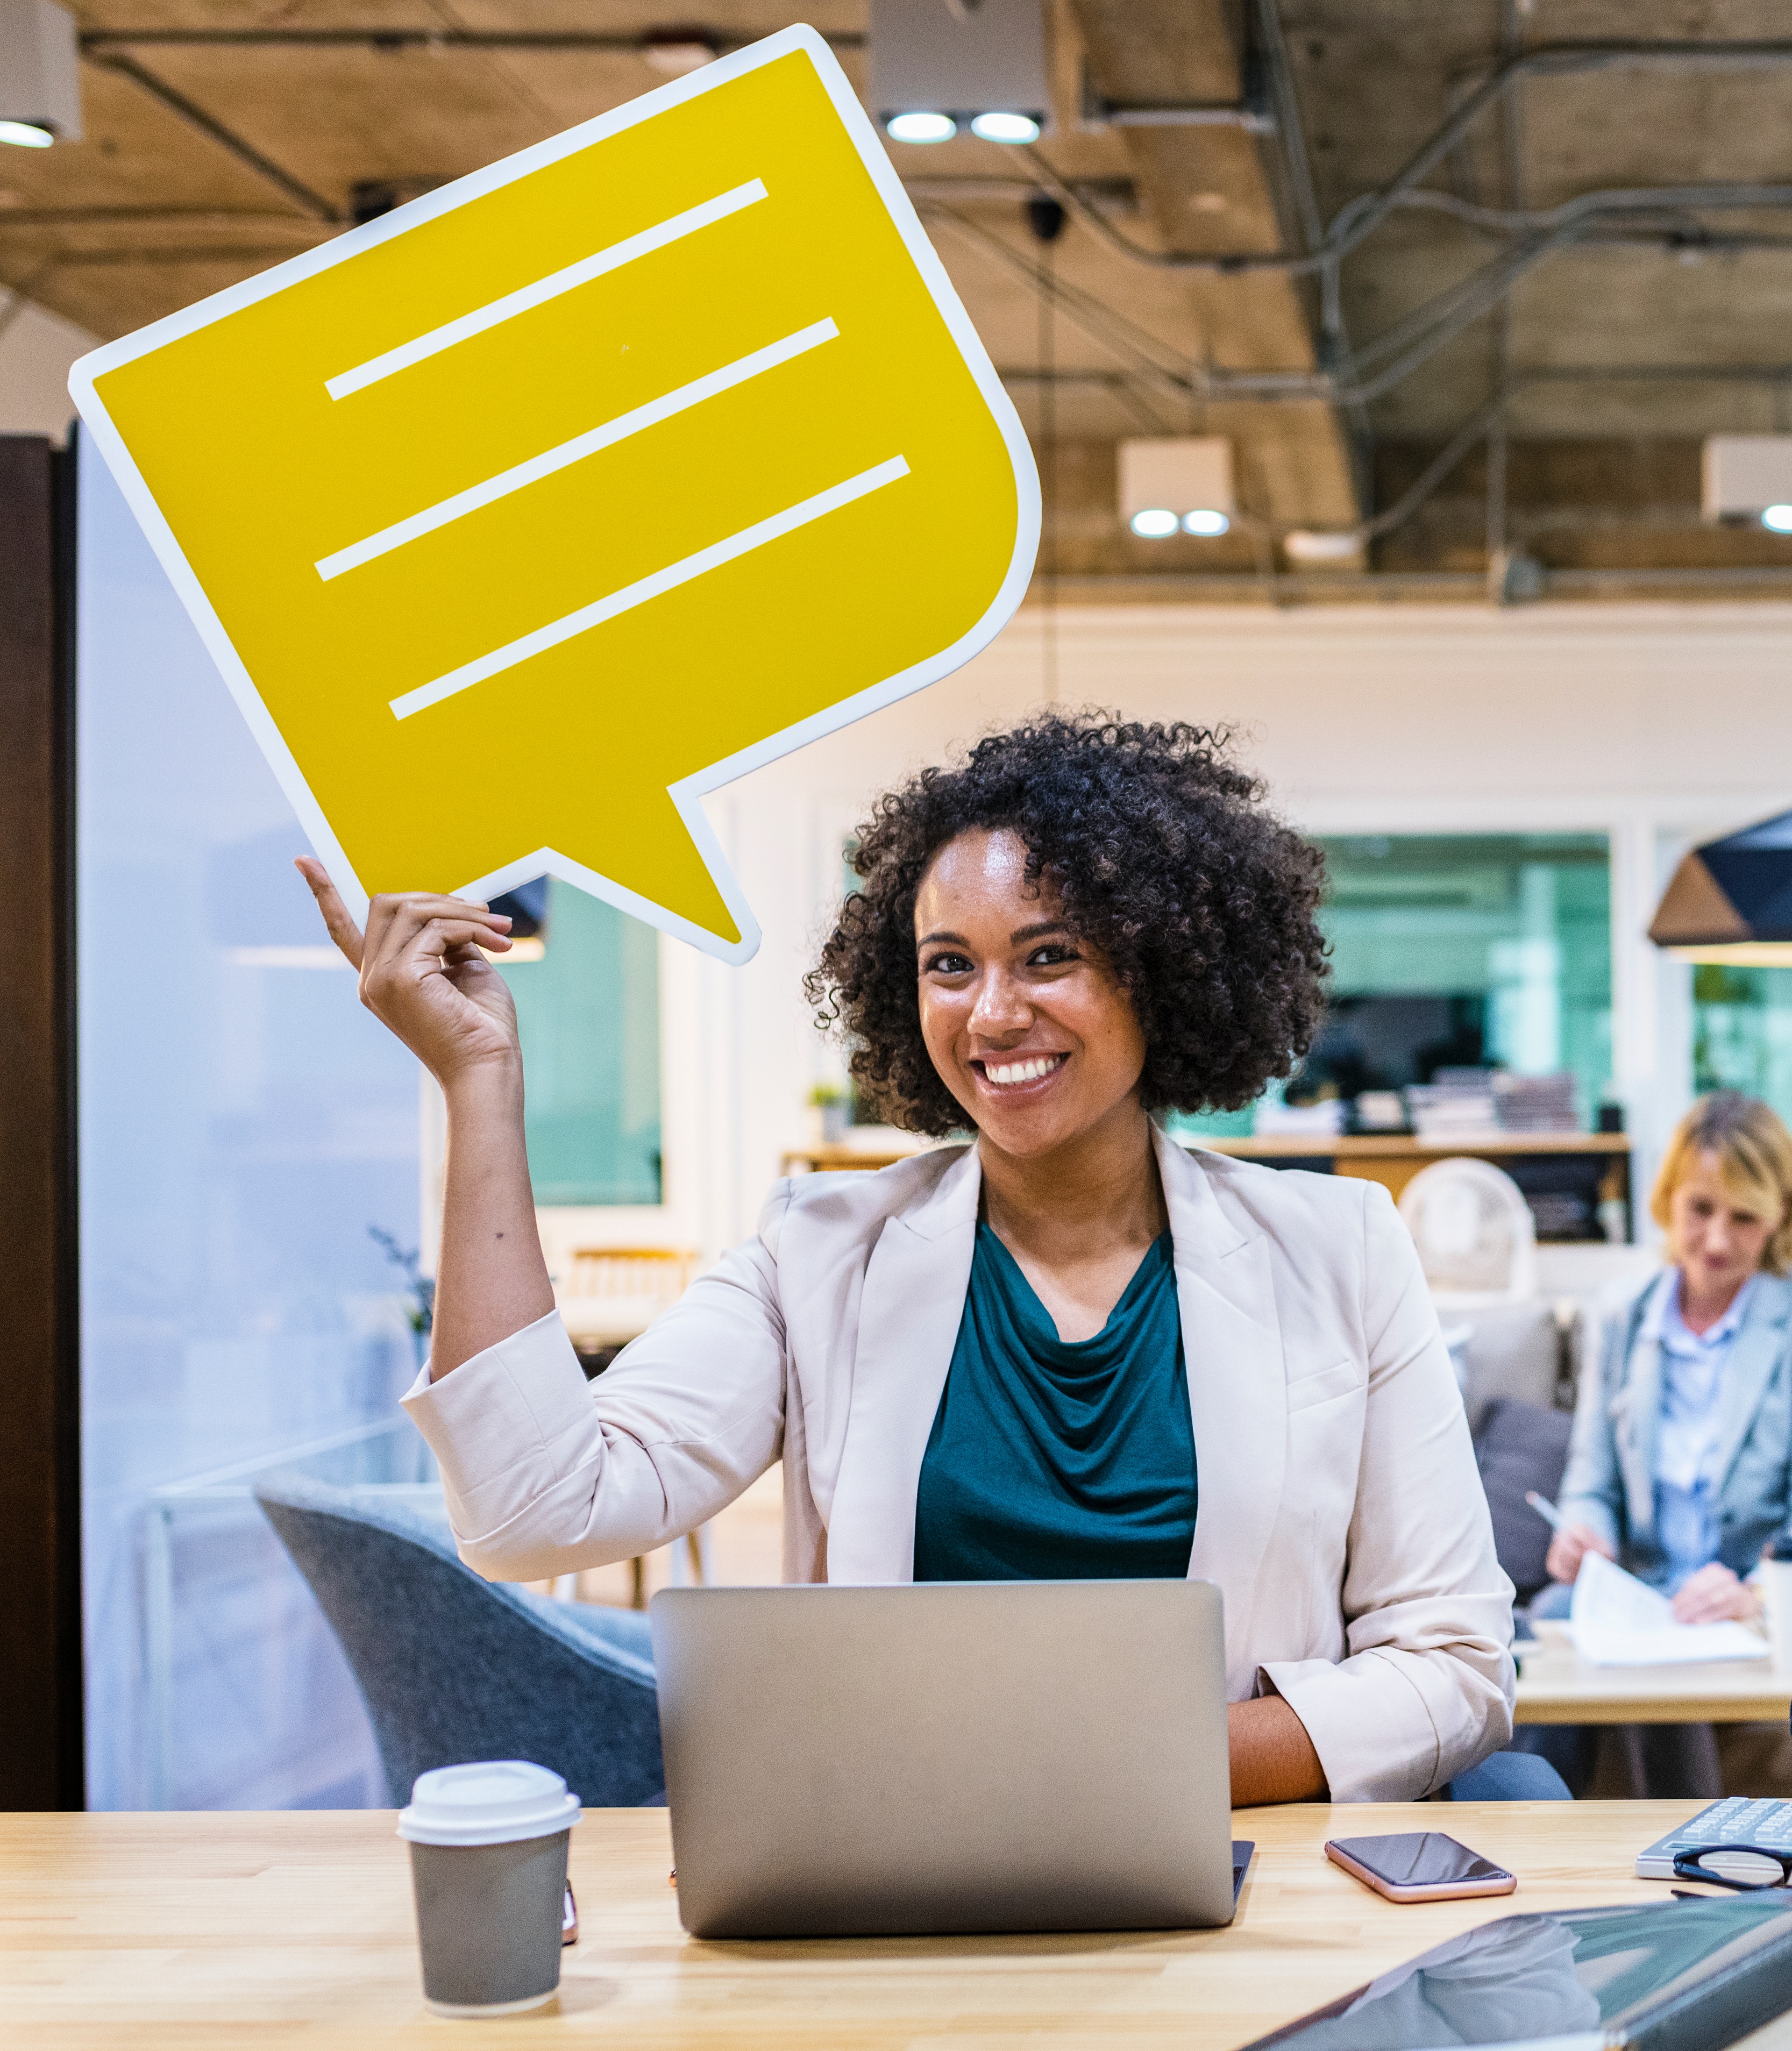
job, learning, employment, office, business, white collar worker, student, desk, interior design, table, teacher, management, collaboration, businessperson